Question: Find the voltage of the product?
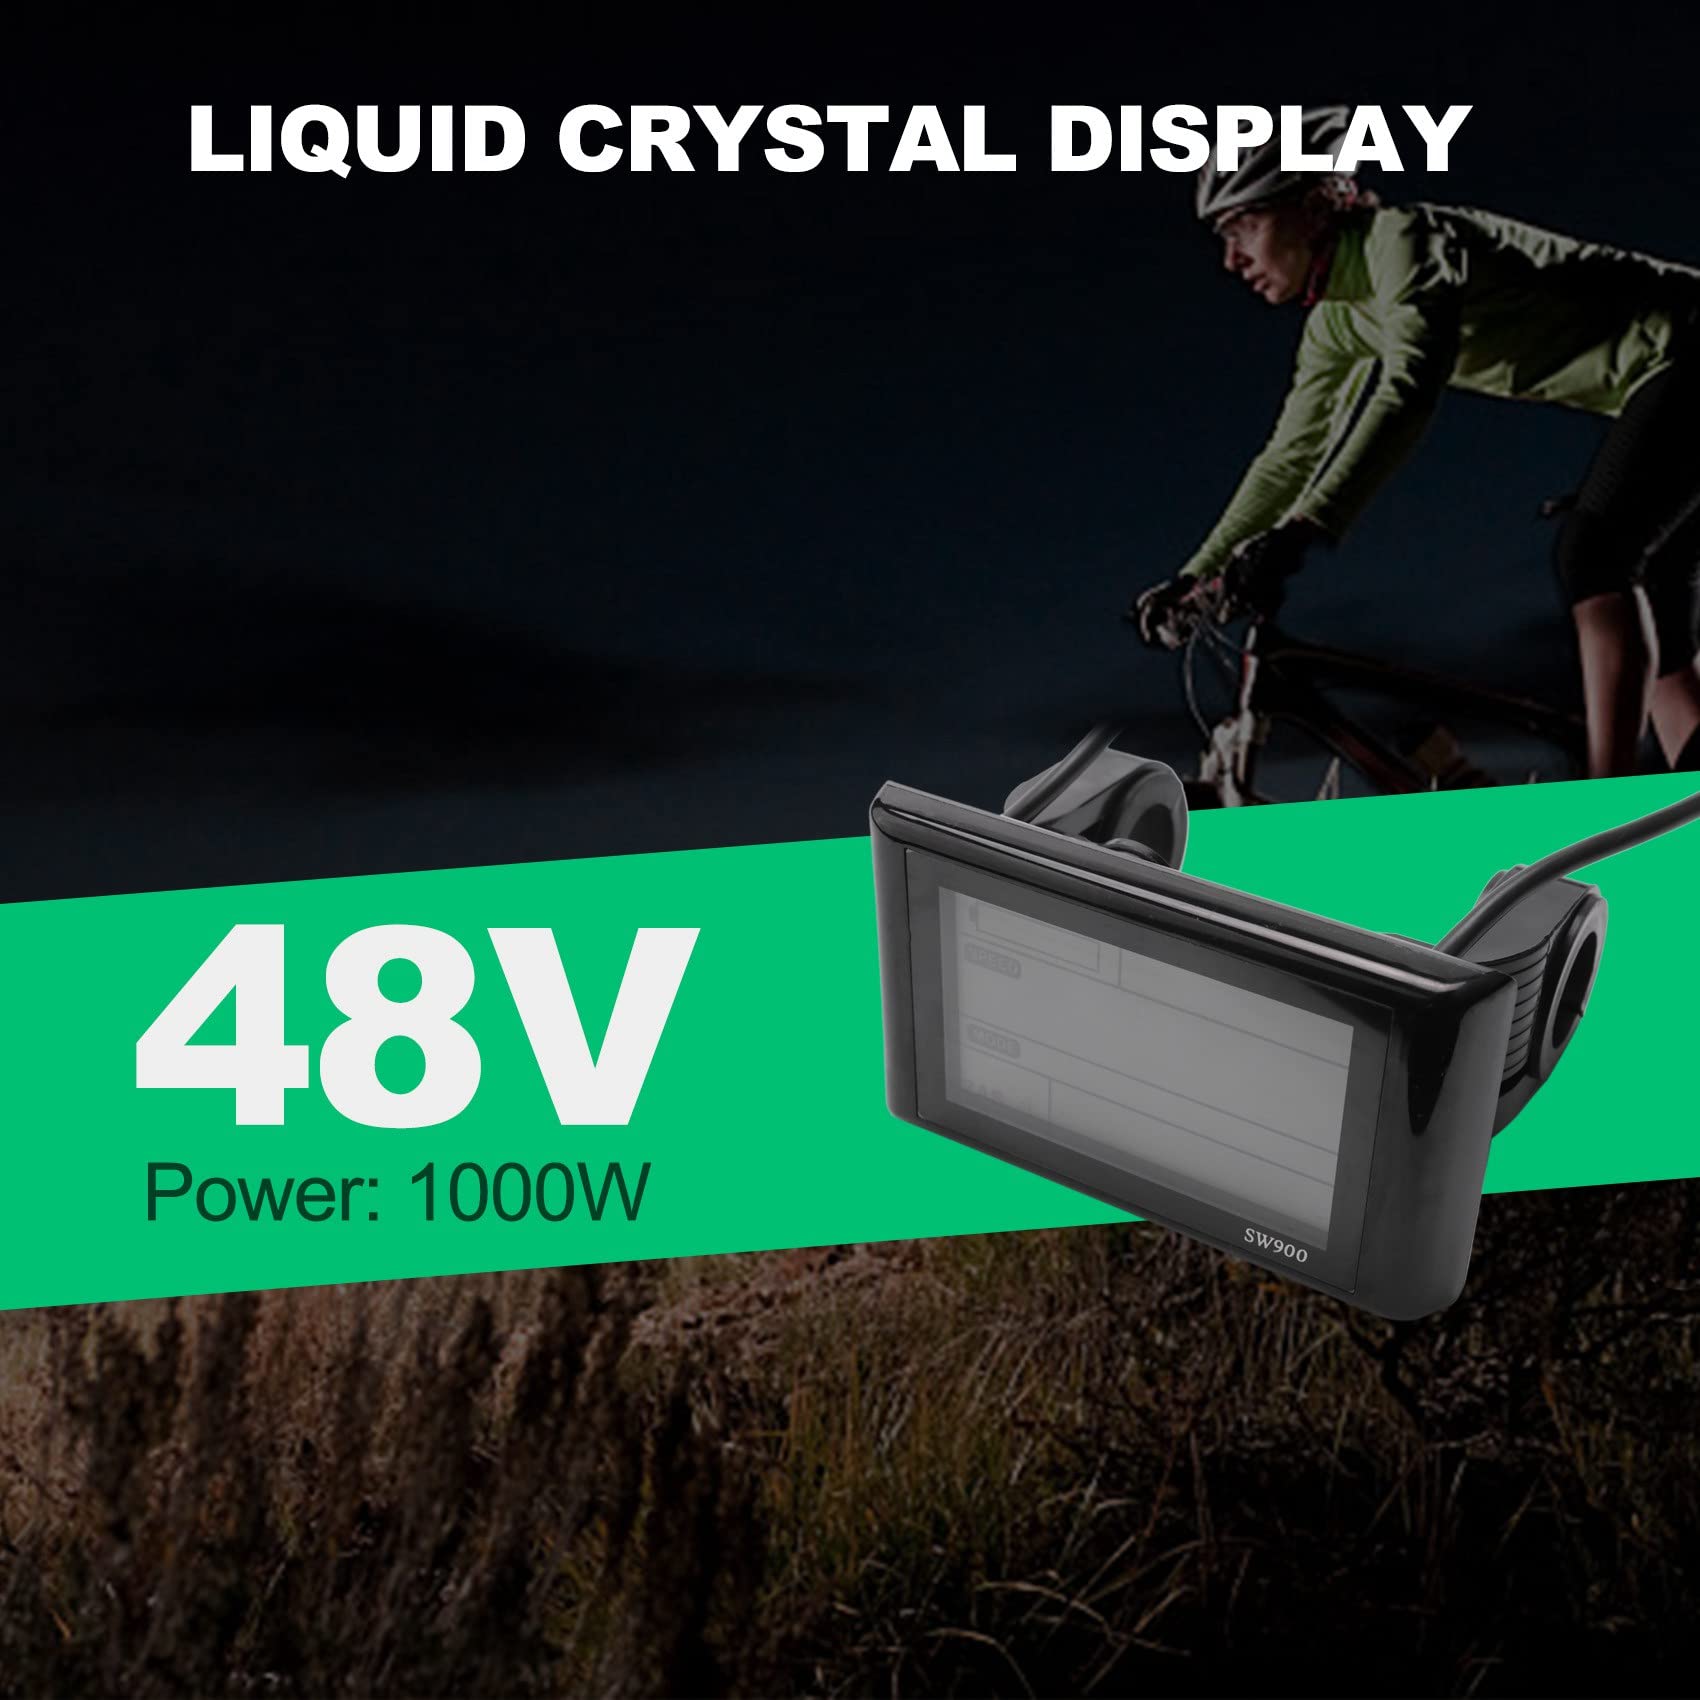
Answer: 48.0 volt